L. J. Collier

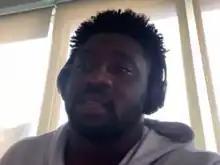
Collier in 2020

Lawrence Edward "L. J." Collier Jr. (born September 12, 1995) is an American professional football defensive end for the Arizona Cardinals of the National Football League (NFL). He played college football for the TCU Horned Frogs, and was selected by the Seattle Seahawks in the first round of the 2019 NFL draft.